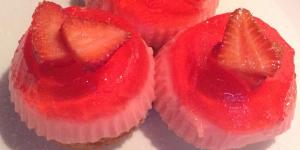
pastel helado peruano